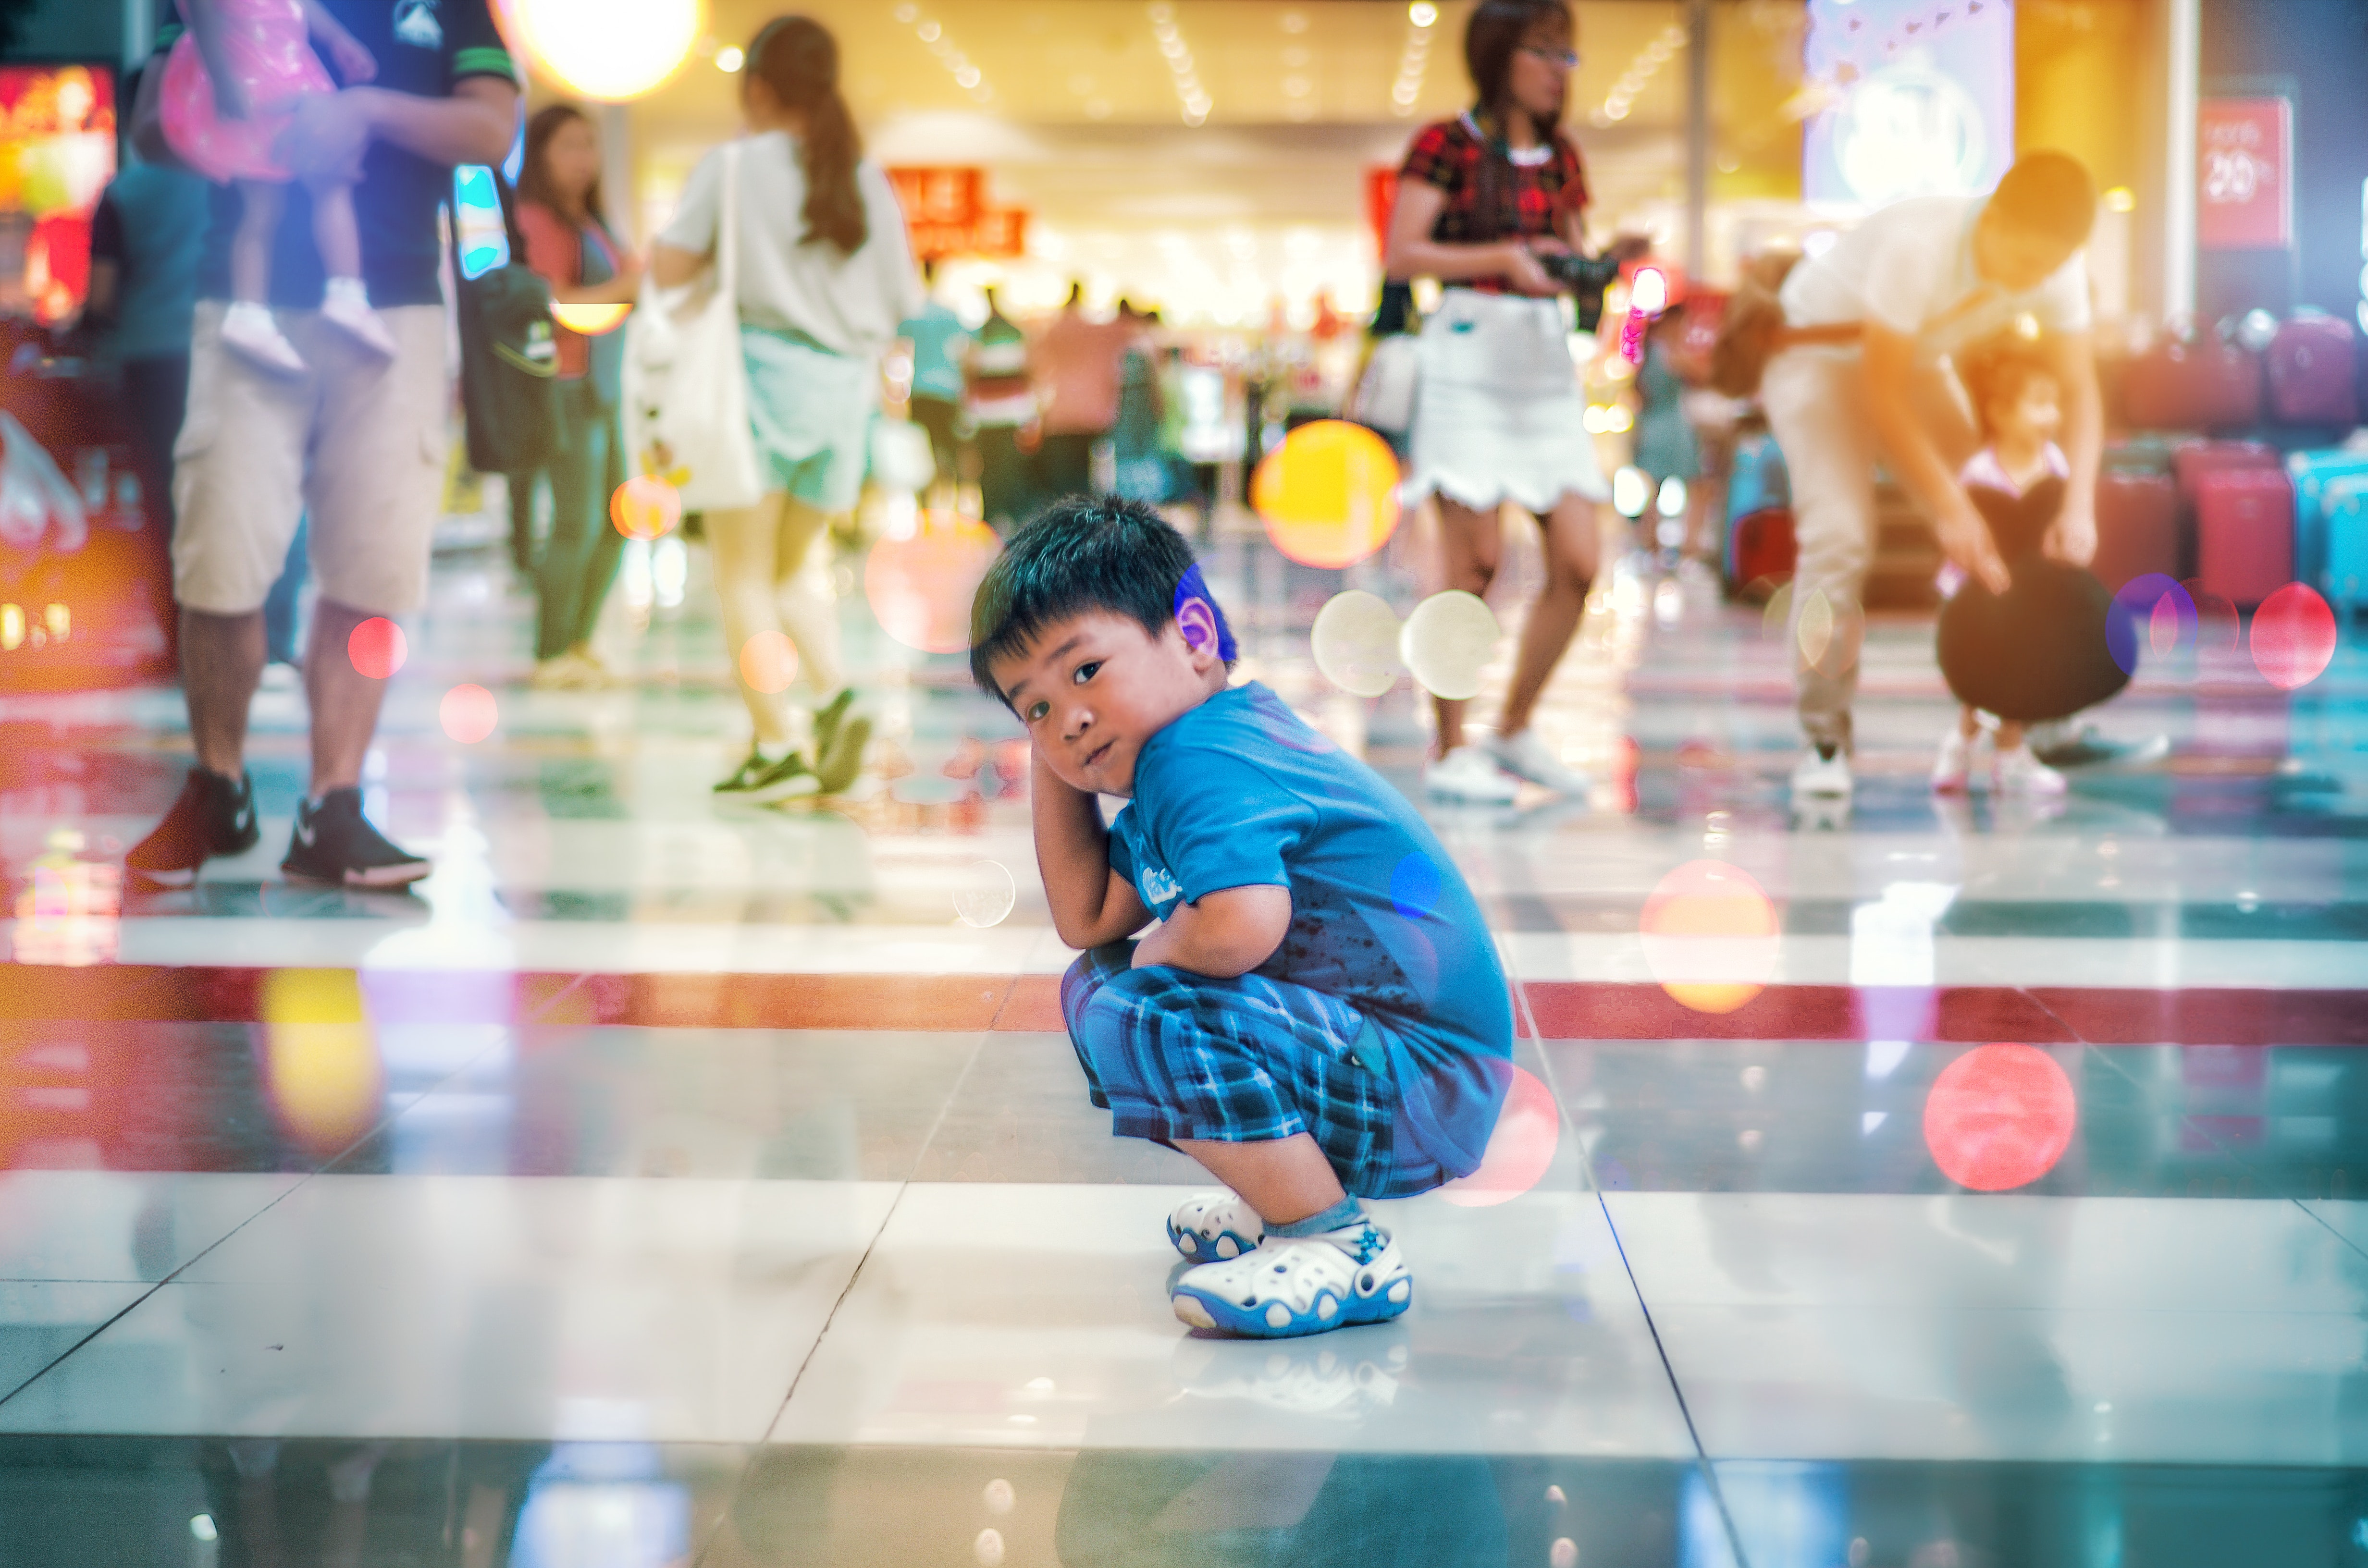
people, yellow, fun, child, snapshot, leisure, happy, crowd, photography, toddler, vacation, recreation, world, games, play